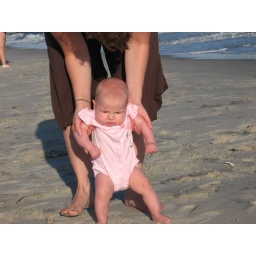
standing in the sand